Rhodes railway station

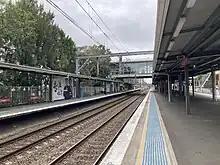
Platforms 1 and 2 of Rhodes railway station in 2022

The approved plans for the opening of the line between Strathfield and Hornsby included platforms at Rhodes (and Meadow Bank and Pennant Hills) however, no arrangements had been made to bring them into service by the day of the opening. The precise date of their completion cannot be ascertained, but they were included in the timetable dated 5 April 1887. A single brick-faced platform was provided on the Down side of the single line near the present day location at the time of opening.